Transient lunar phenomenon

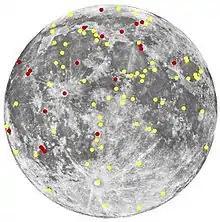
This map, based on a survey of 300 TLPs by Barbara M. Middlehurst and Patrick Moore, shows the approximate distribution of observed events. Red-hued events are in red; the remainder are in yellow.

A transient lunar phenomenon (TLP) or lunar transient phenomenon (LTP) is a short-lived change in light, color or appearance on the surface of the Moon. The term was created by Patrick Moore in his co-authorship of NASA Technical Report R-277 "Chronological Catalog of Reported Lunar Events", published in 1968.